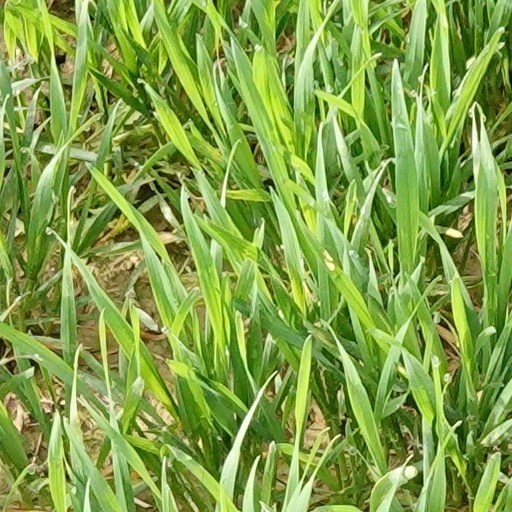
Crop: wheat